Natzweiler-Struthof concentration camp

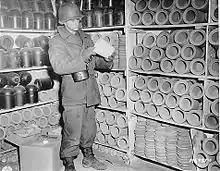
An American soldier in Natzweiler-Struthof examines an urn used to hold the ashes of cremated prisoners.

The next part of the process for this "collection" was to bring the corpses to the Reichs University, where Hirt's plan was to make anatomical casts of the bodies. Photos of the corpses as found by the Allies who saw them in the Reichs University make the totality of the strange project quite real. The next step after making the casts was to have been reducing them to skeletons. Neither of those steps, making the casts nor reducing the corpses to skeletons, was carried out. In 1944, with the approach of the Allies, there was concern over the possibility that the corpses could be discovered. In September 1944, Sievers telegrammed Brandt: "The collection can be defleshed and rendered unrecognizable. This, however, would mean that the whole work had been done for nothing – at least in part – and that this singular collection would be lost to science, since it would be impossible to make plaster casts afterwards." And so it was left, as the camp was evacuated in September 1944, and the human remains were left at a room in the Reichs University of Strasbourg.